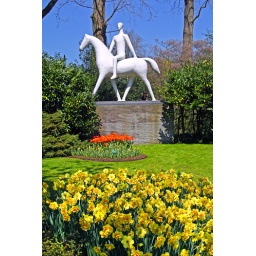
A white, stone statue of a horse and rider with yellow flowers in front.